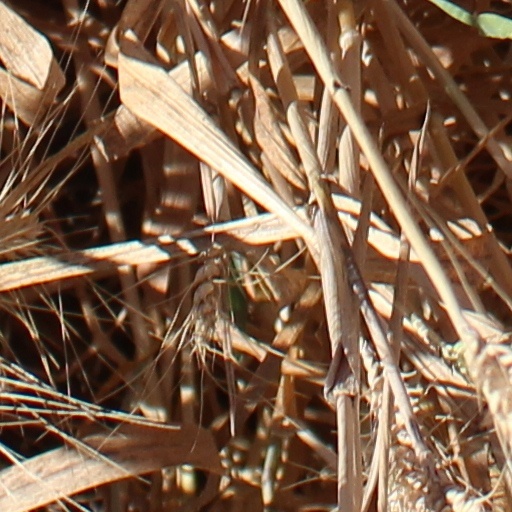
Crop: wheat